Double layer forces

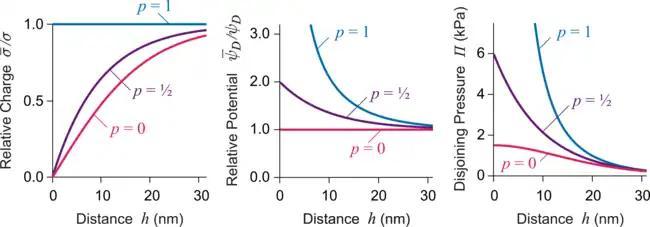
Charge regulation within the DH model for "ψ" = 20 mV and a monovalent salt of a concentration "c" = 1 mM. From left to right: Dependence upon the separation distance of the surface change density, diffuse layer potential, and the disjoining pressure. Constant charge (CC, "p" = 1) and constant potential (CP, "p" = 0) boundary conditions, and superposition approximation ("p" = 1/2).

When surface potentials are replaced by effective potentials, this simple DH picture is applicable for more highly charged surfaces at sufficiently larger distances. At shorter distances, however, one may enter the PB regime and the regulation parameter may not remain constant. In this case, one must solve the PB equation together with an appropriate model of the surface charging process. It was demonstrated experimentally that charge regulation effects can become very important in asymmetric systems.